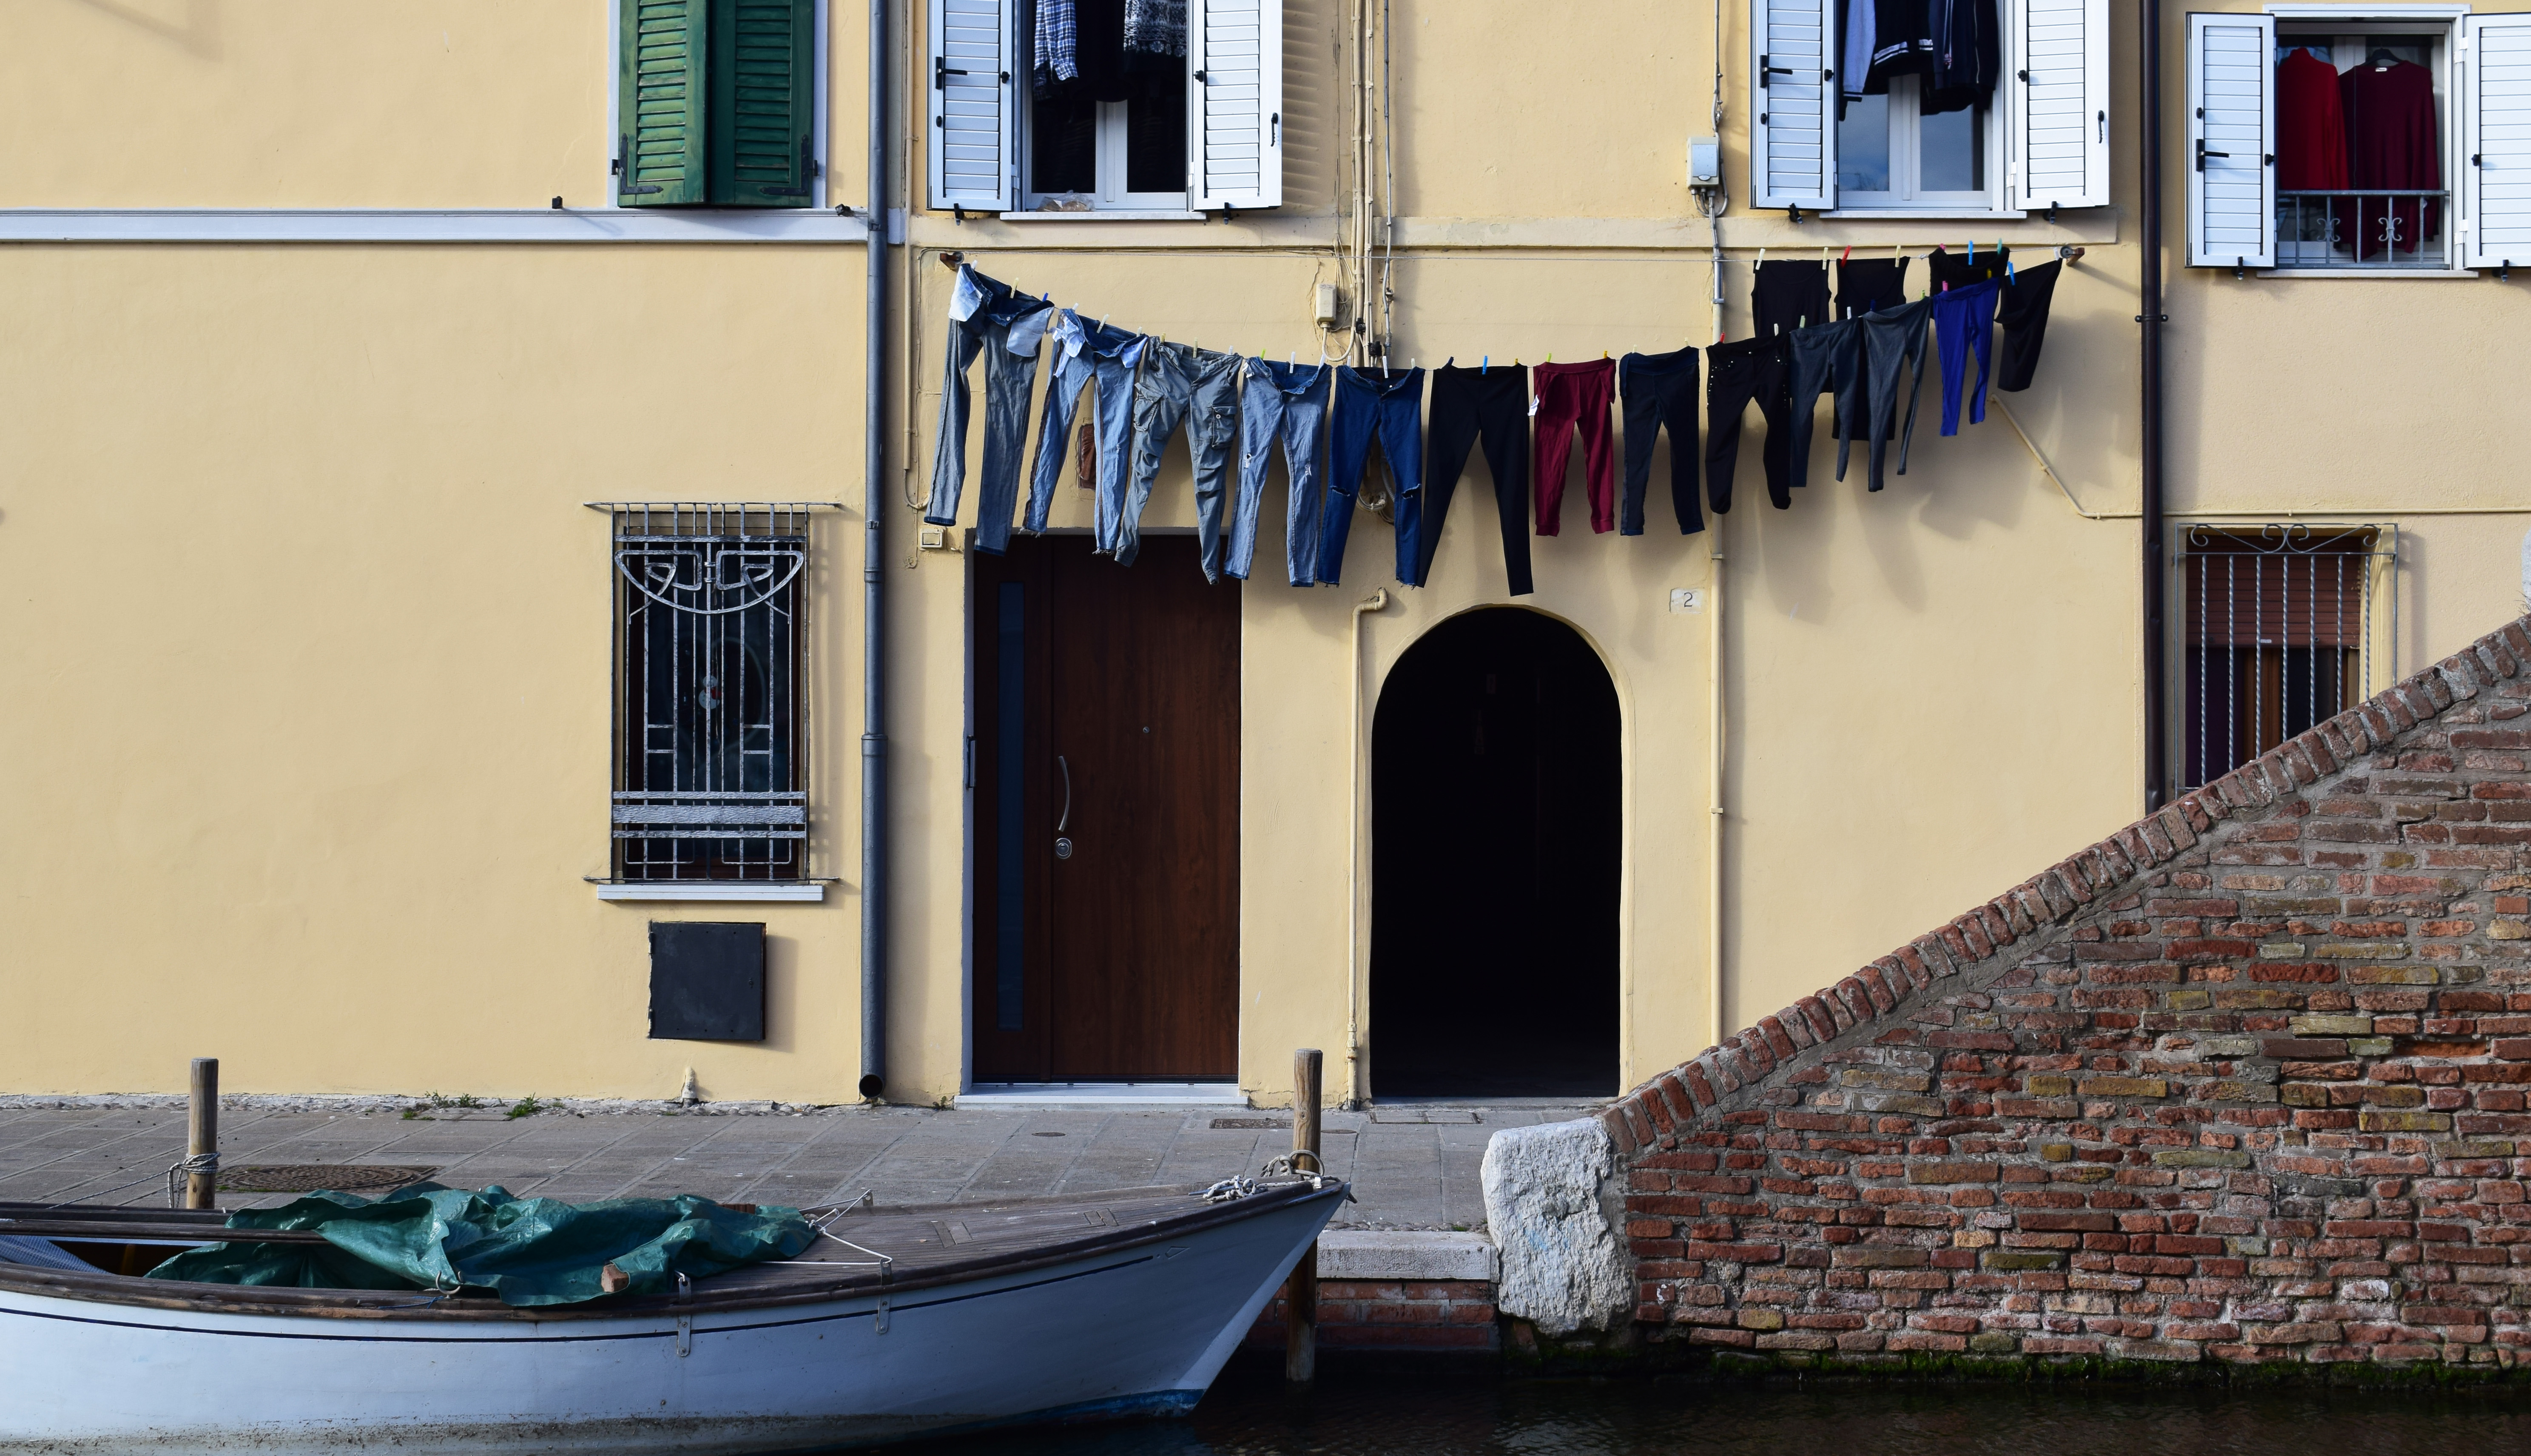
color, blue, boat, house, vehicle, waterway, facade, gondola, watercraft, balcony, window